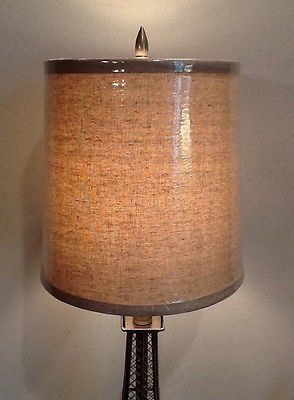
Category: lamp